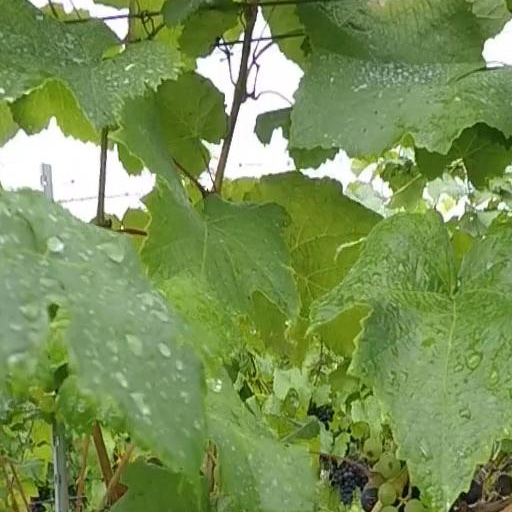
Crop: grape